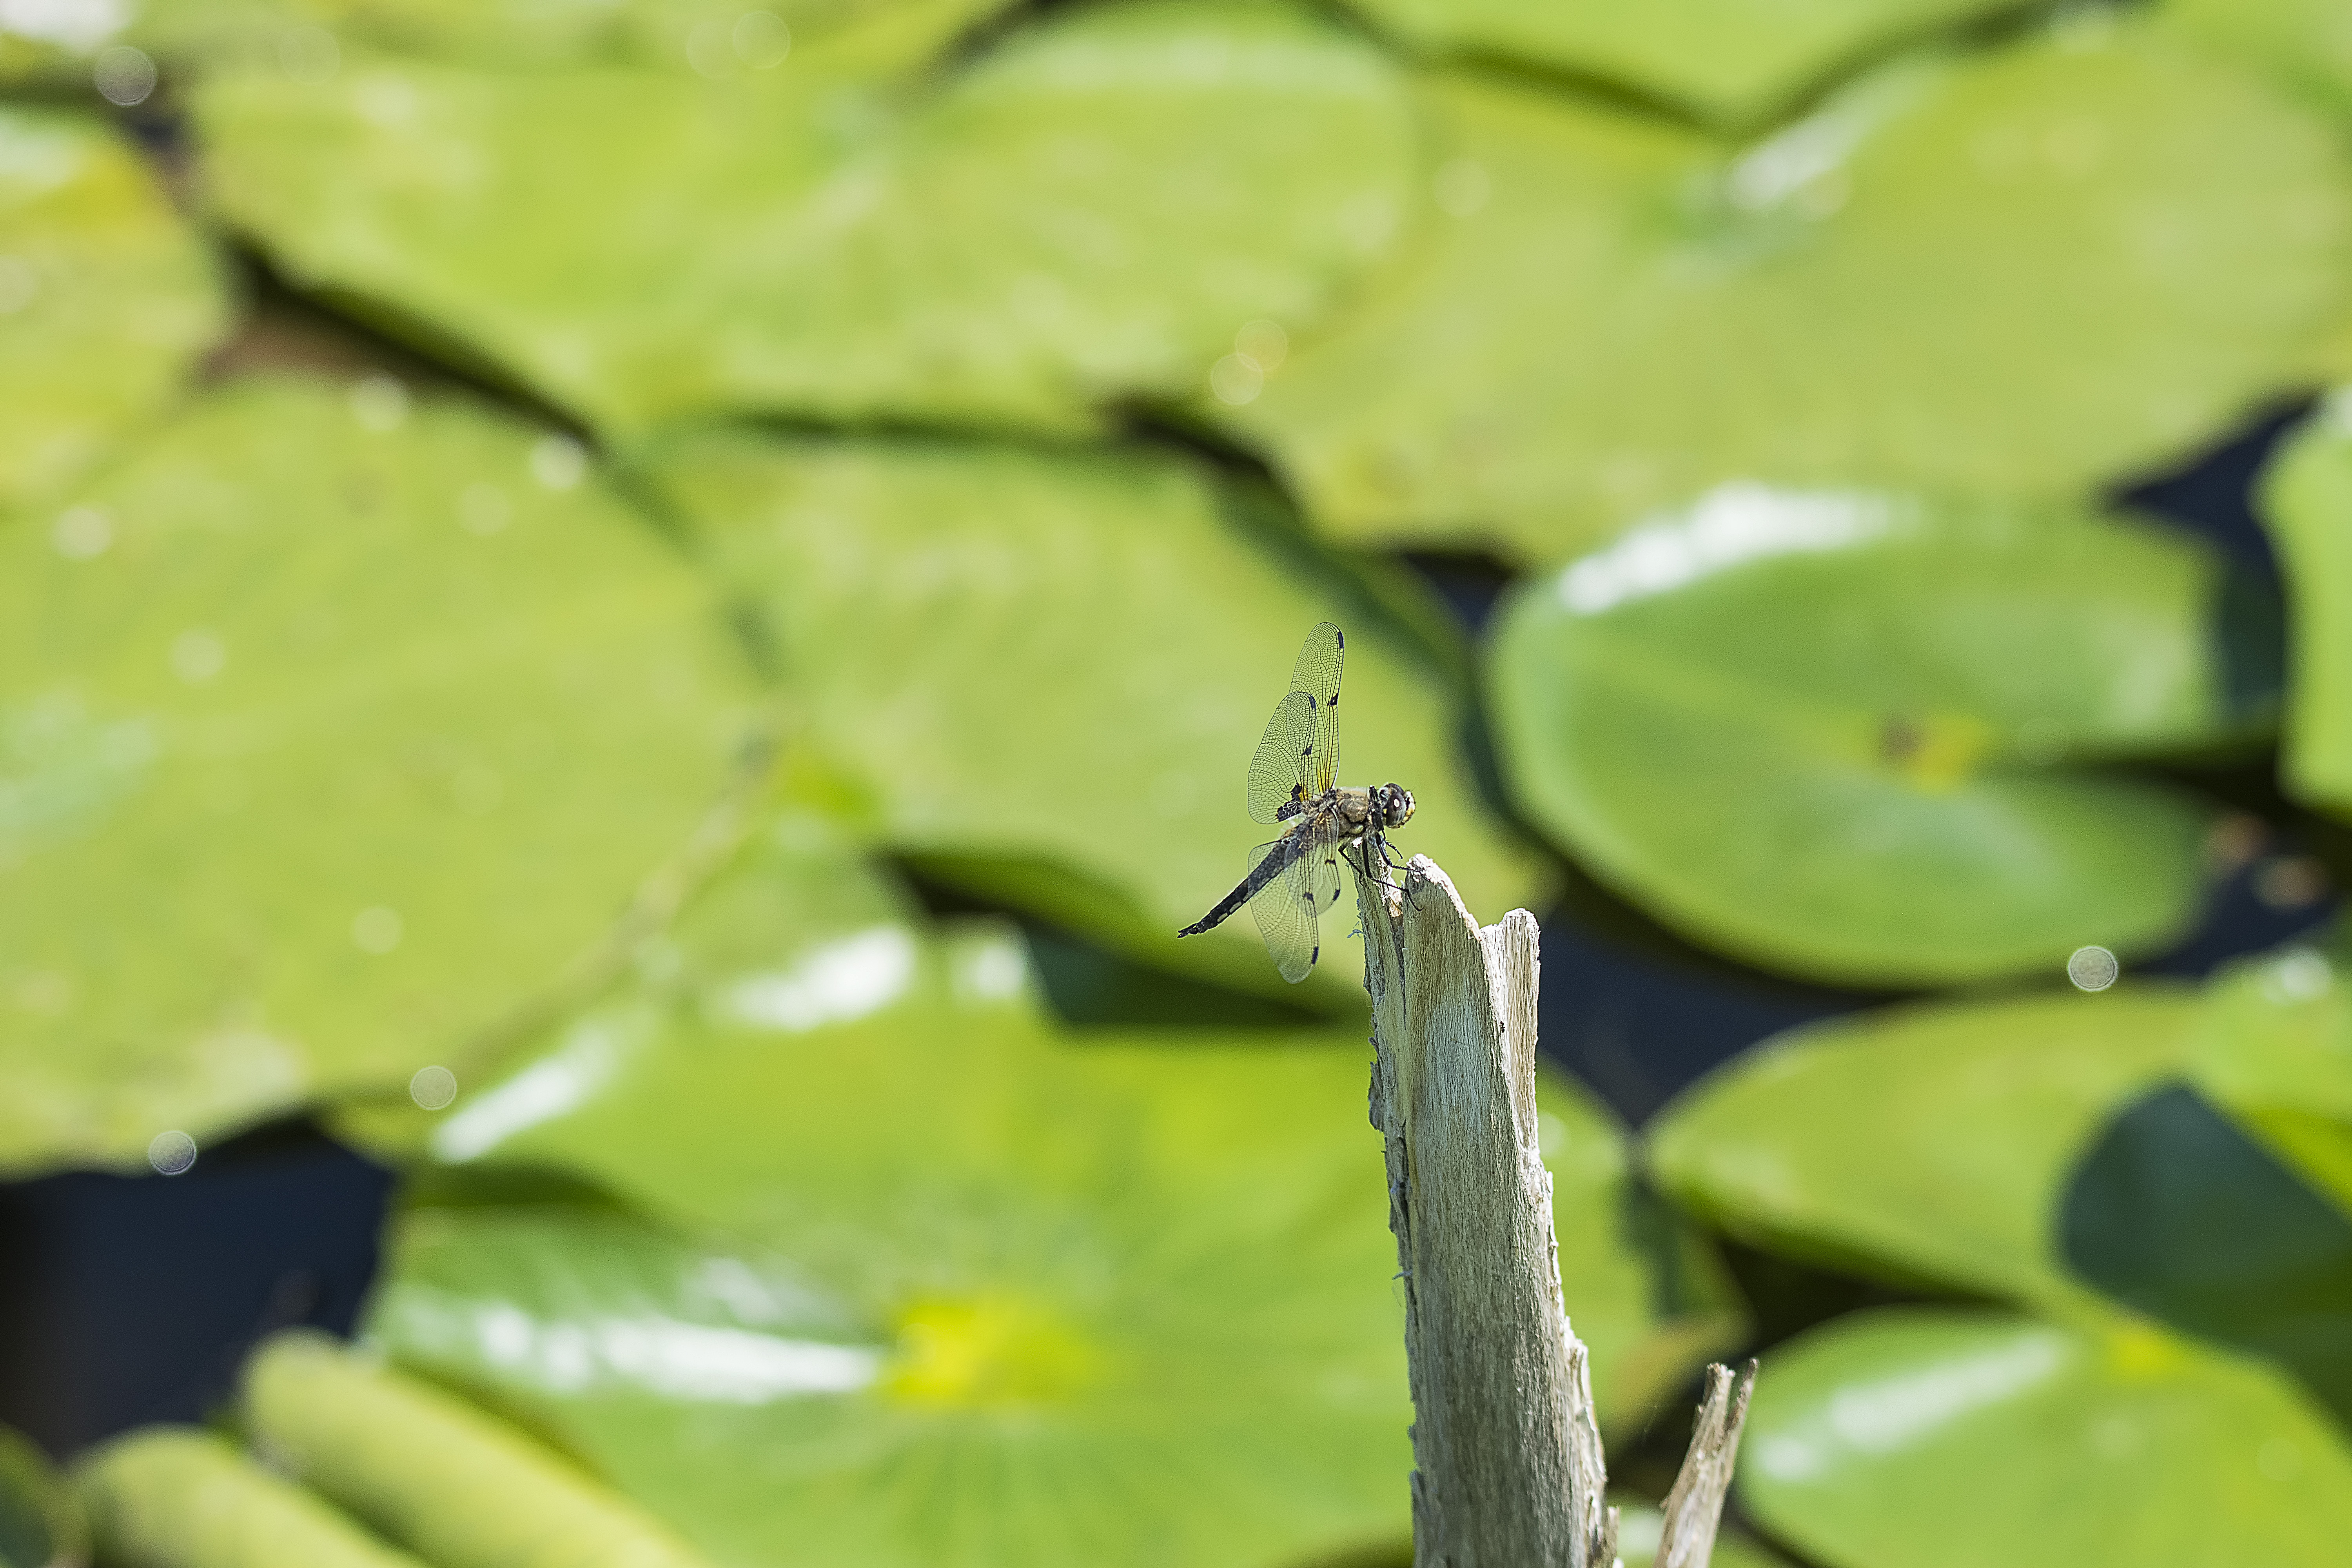
tree, nature, branch, leaf, flower, green, produce, insect, botany, yellow, flora, fauna, invertebrate, close up, canada, dragonfly, quebec, sherbrooke, libellule, macro photography